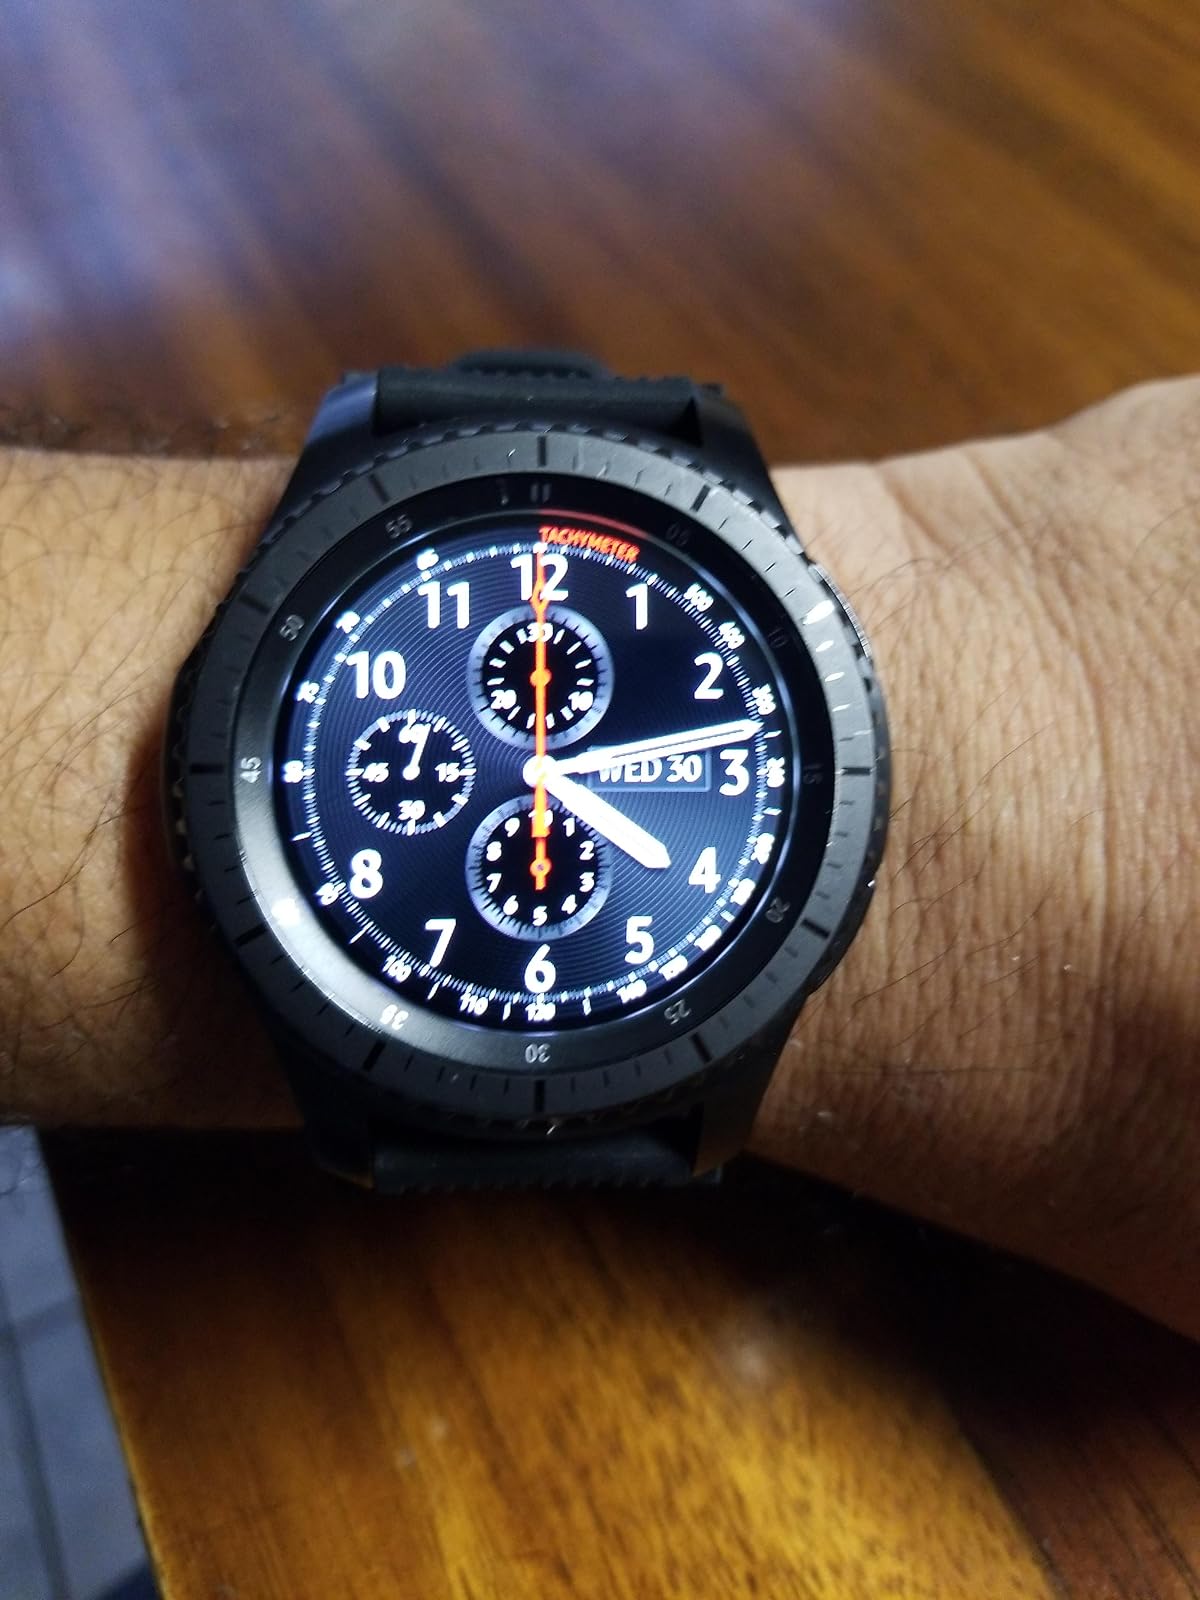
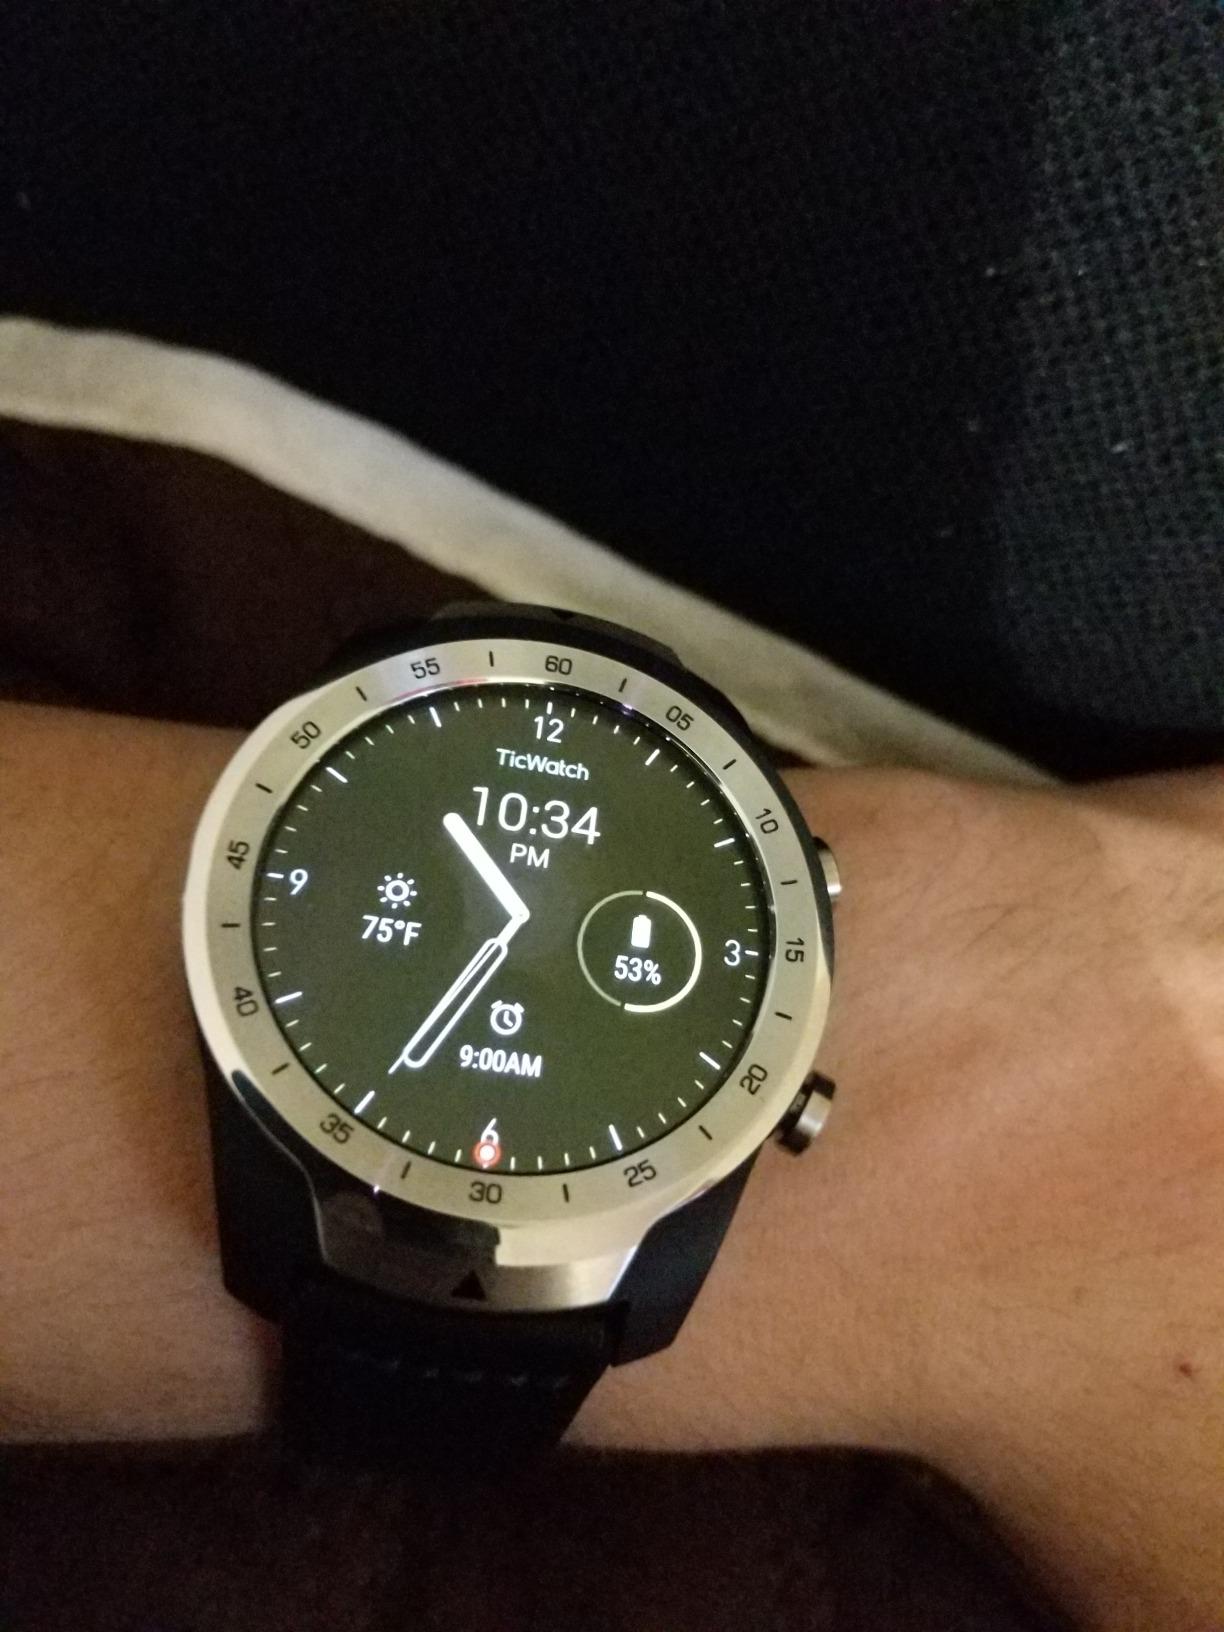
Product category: smartwatch
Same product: no